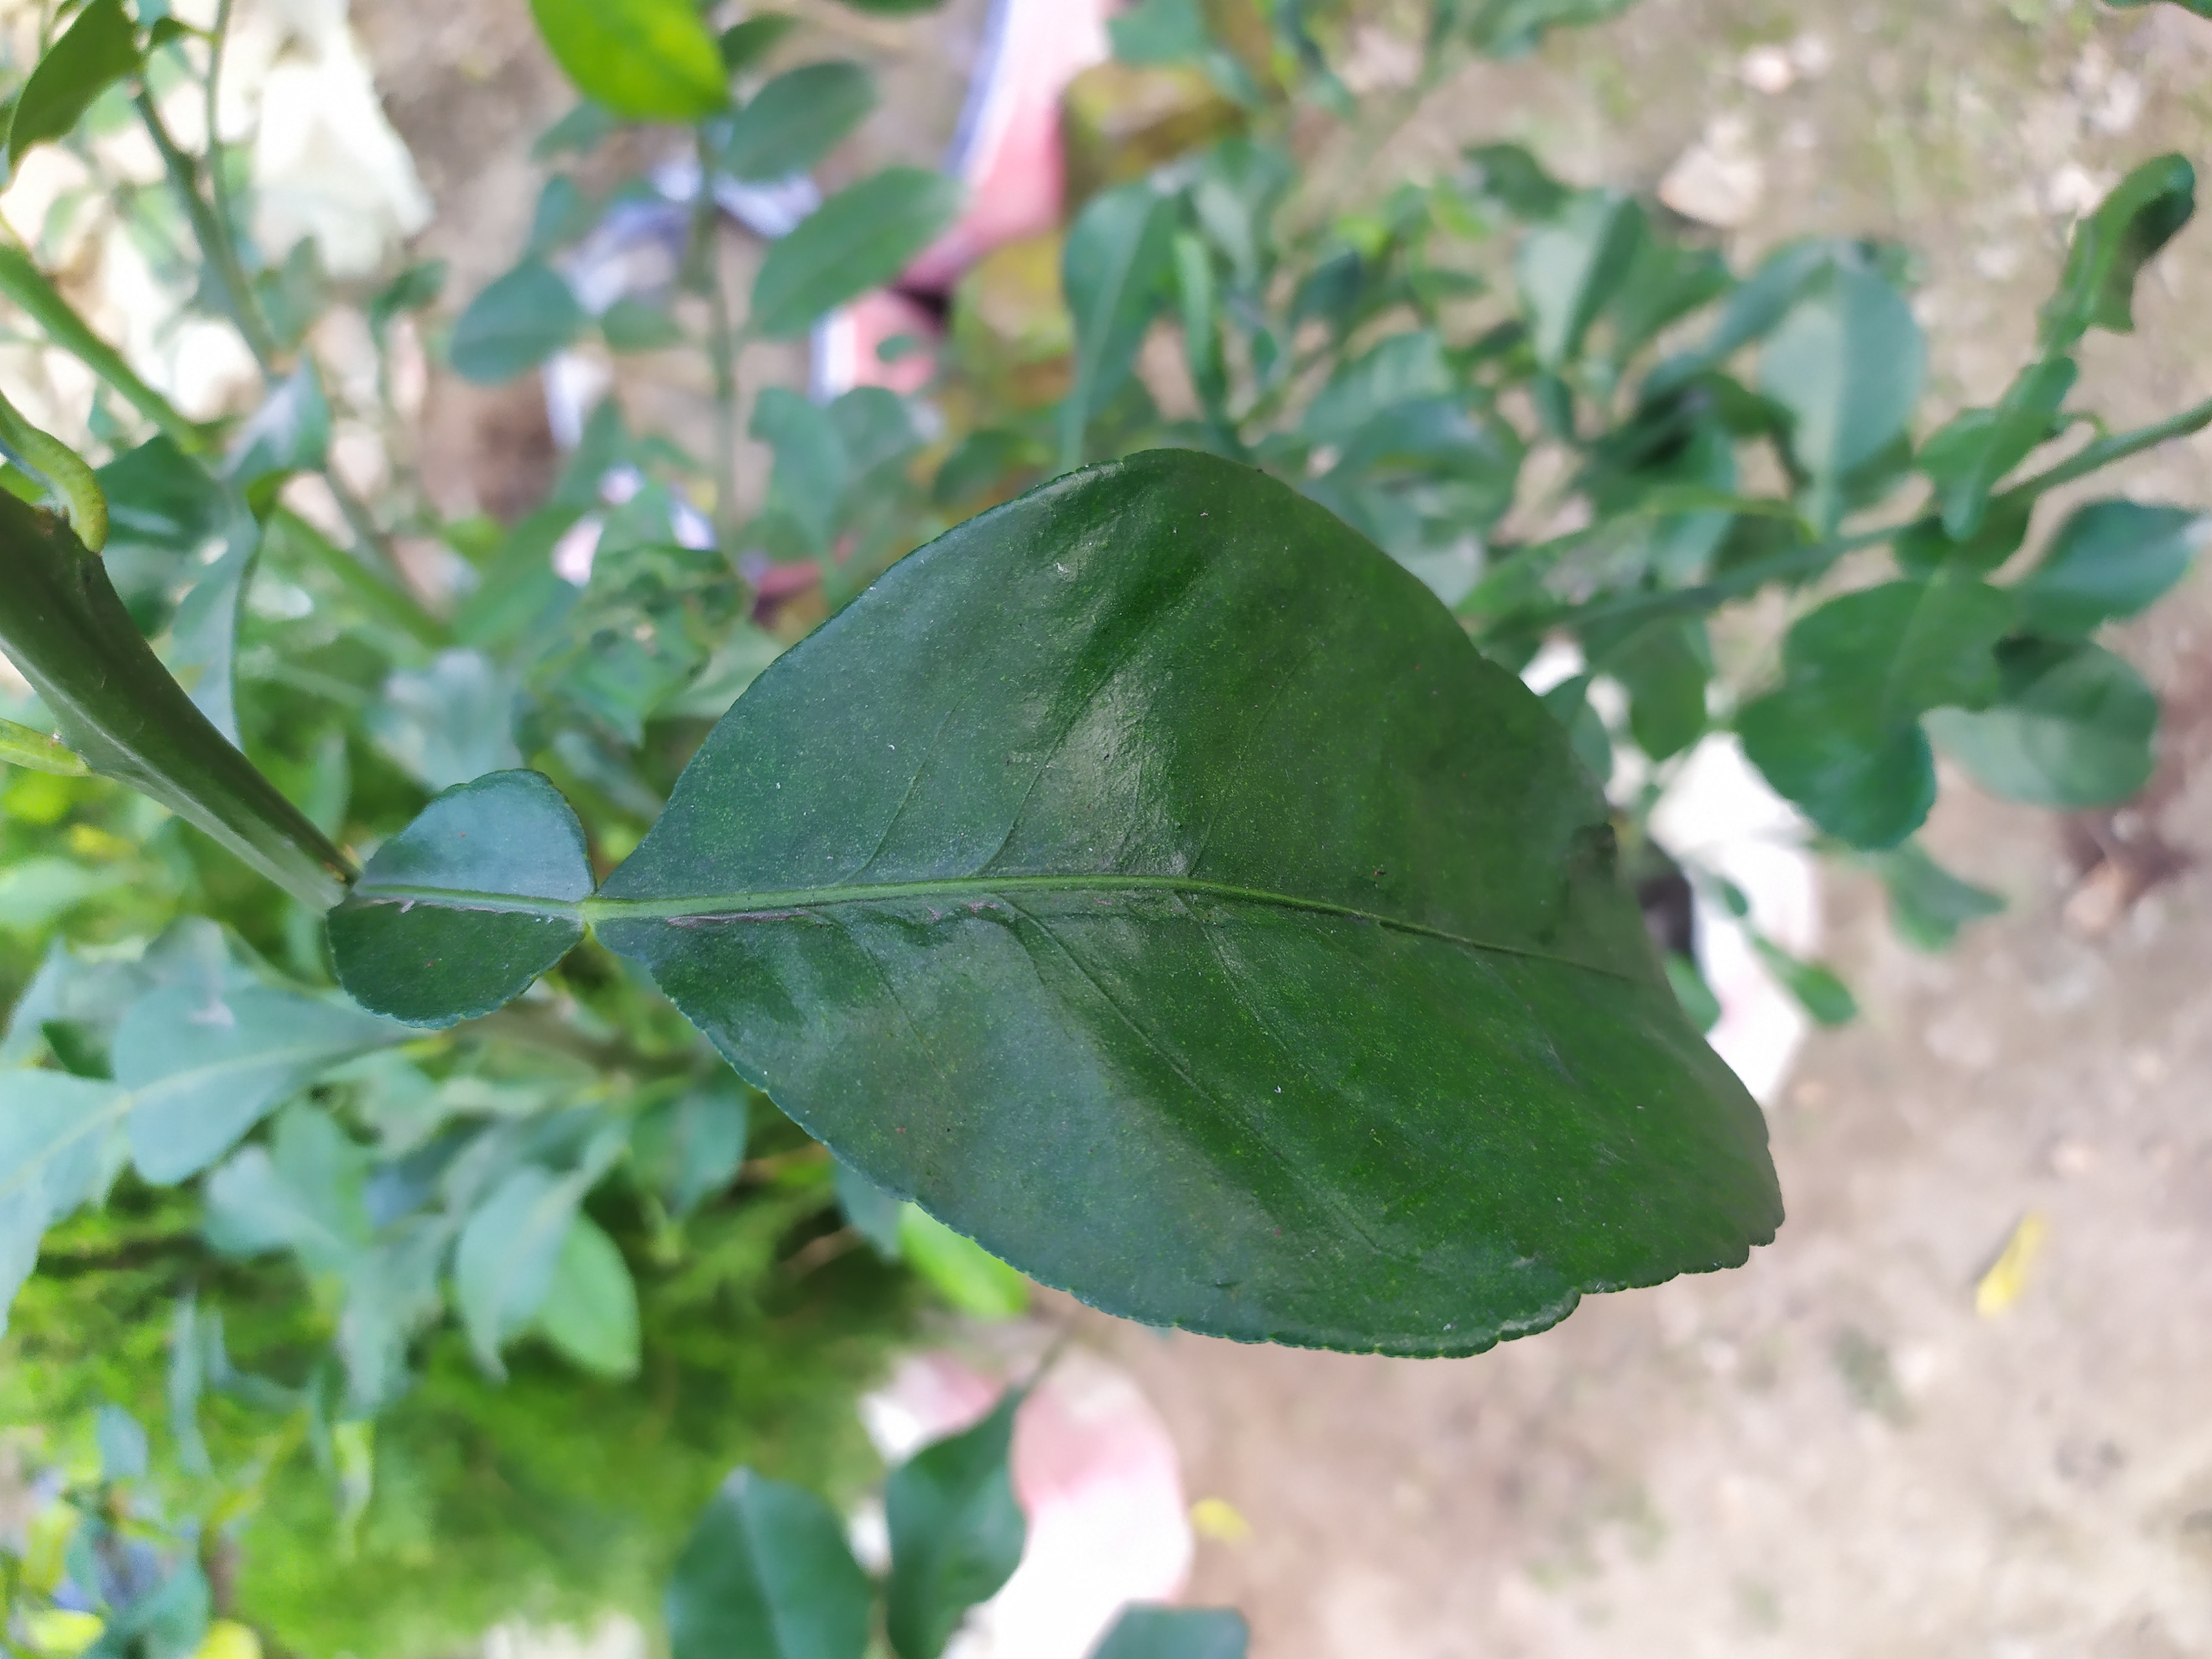
Mandarin leaf variety: Nagpuri